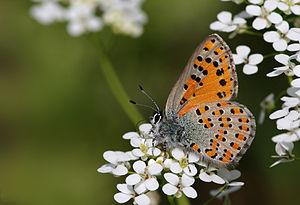
Le Faux-cuivré de l'astragale ou Faux-cuivré de Nogel est une espèce de lépidoptères de la famille des Lycaenidae et de la sous-famille des Theclinae.